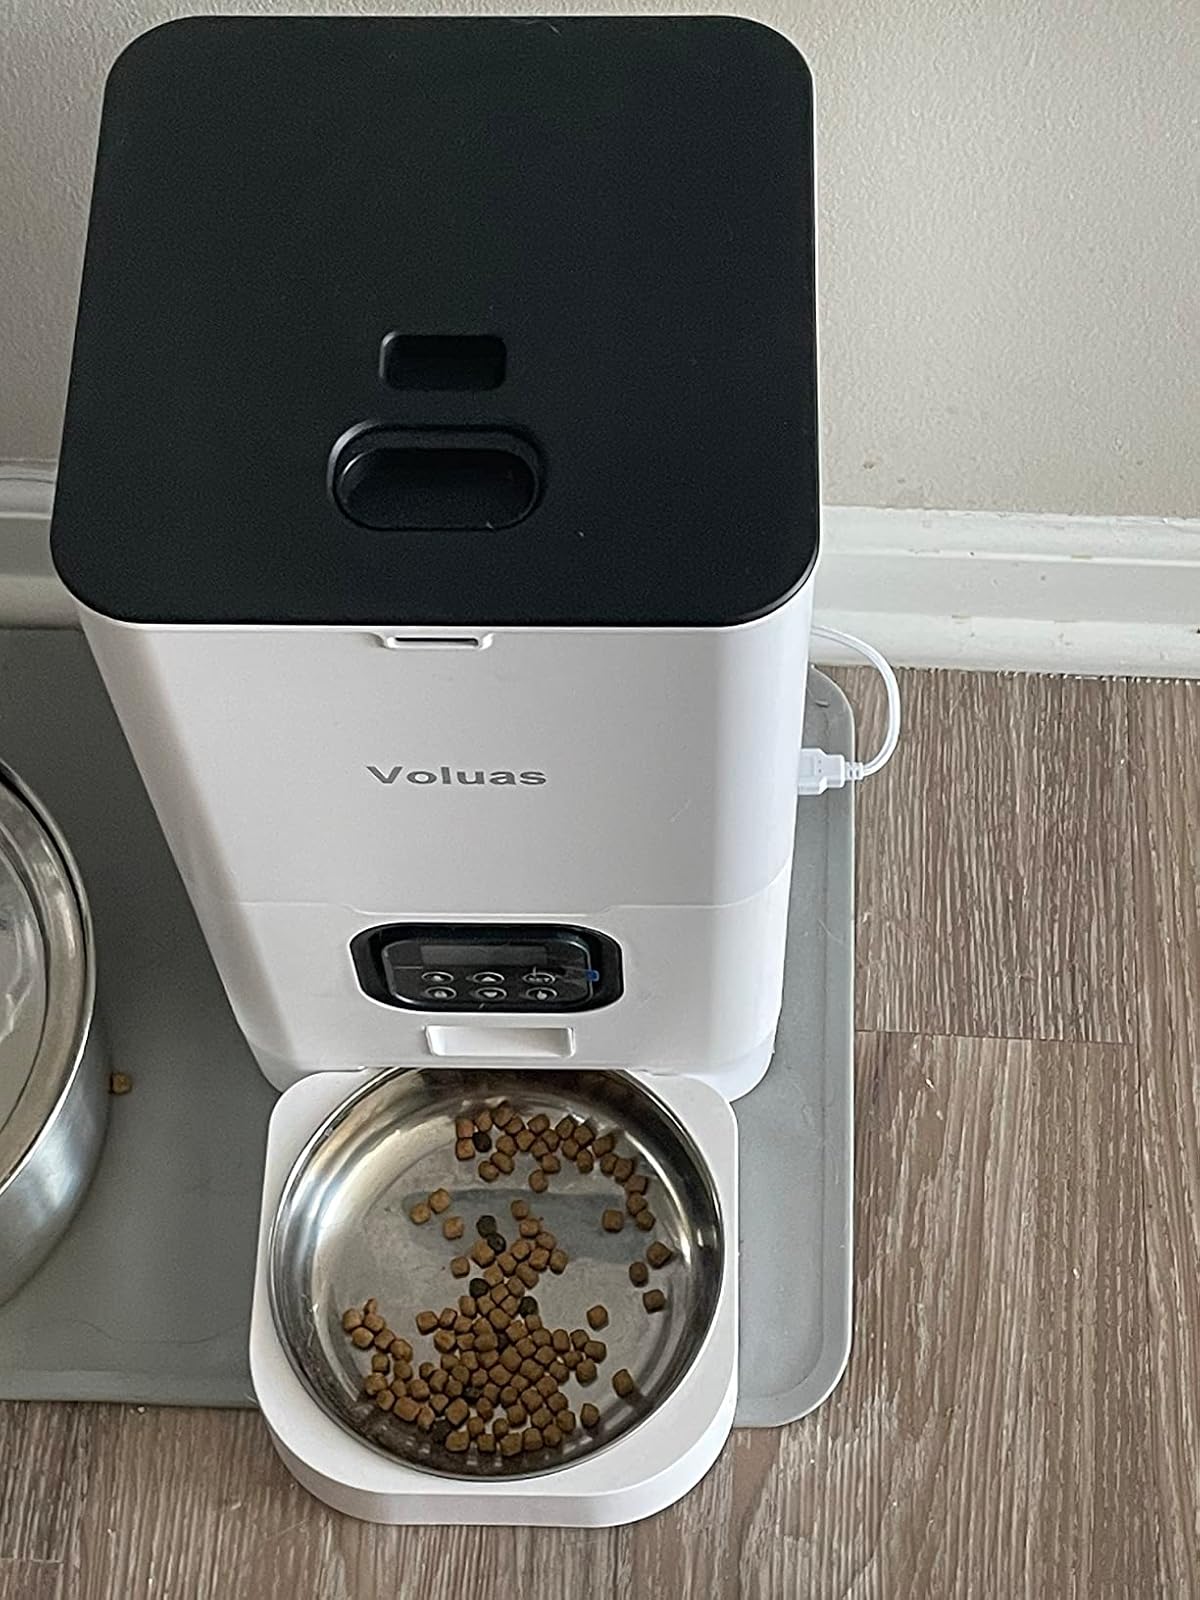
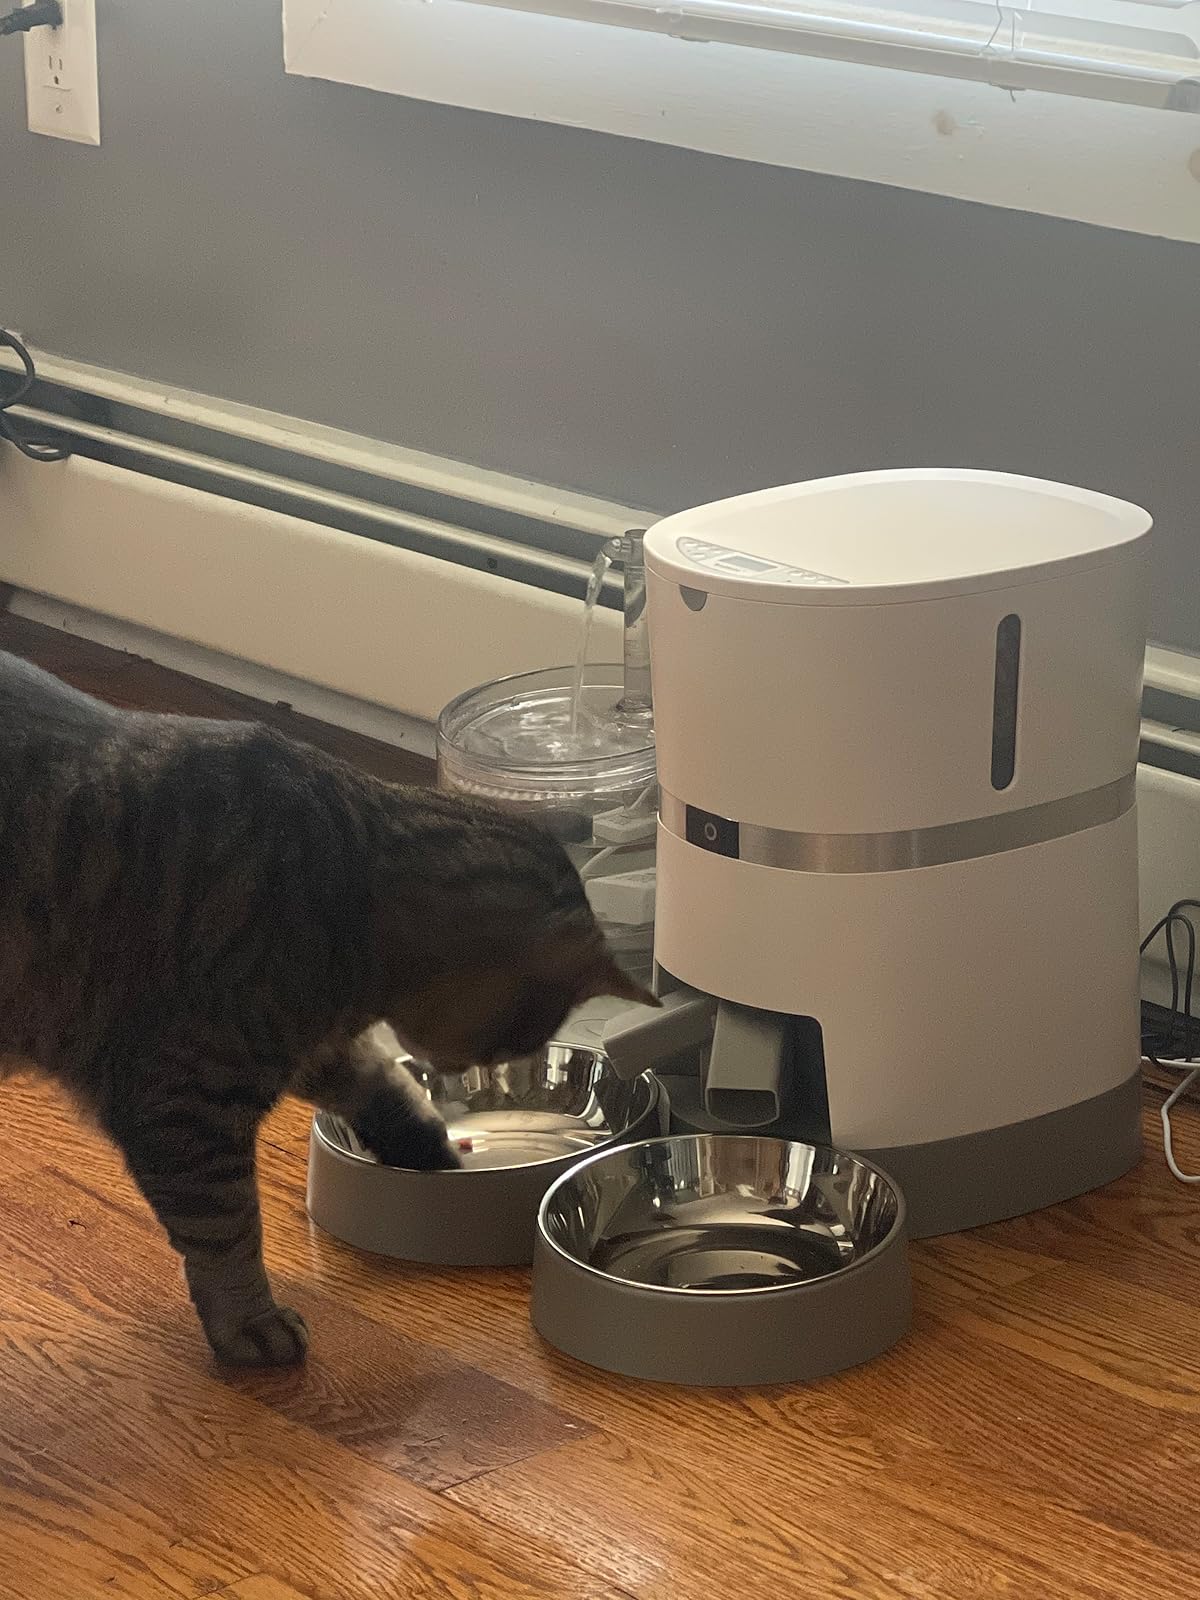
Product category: items_feeder
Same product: no